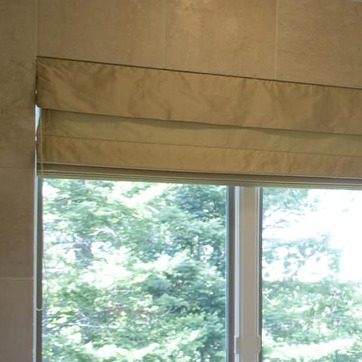
Material: mirror